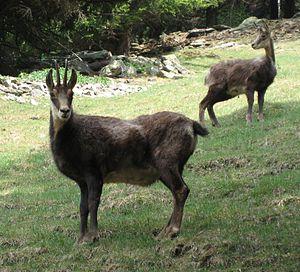
L’Alsace est une région culturelle et historique de l’est de la France à la frontière avec l'Allemagne et la Suisse. Ses habitants sont appelés les Alsaciens.
La Hingrie est un hameau faisant partie de Rombach-le-Franc, située dans le département du Haut-Rhin et la région Alsace.